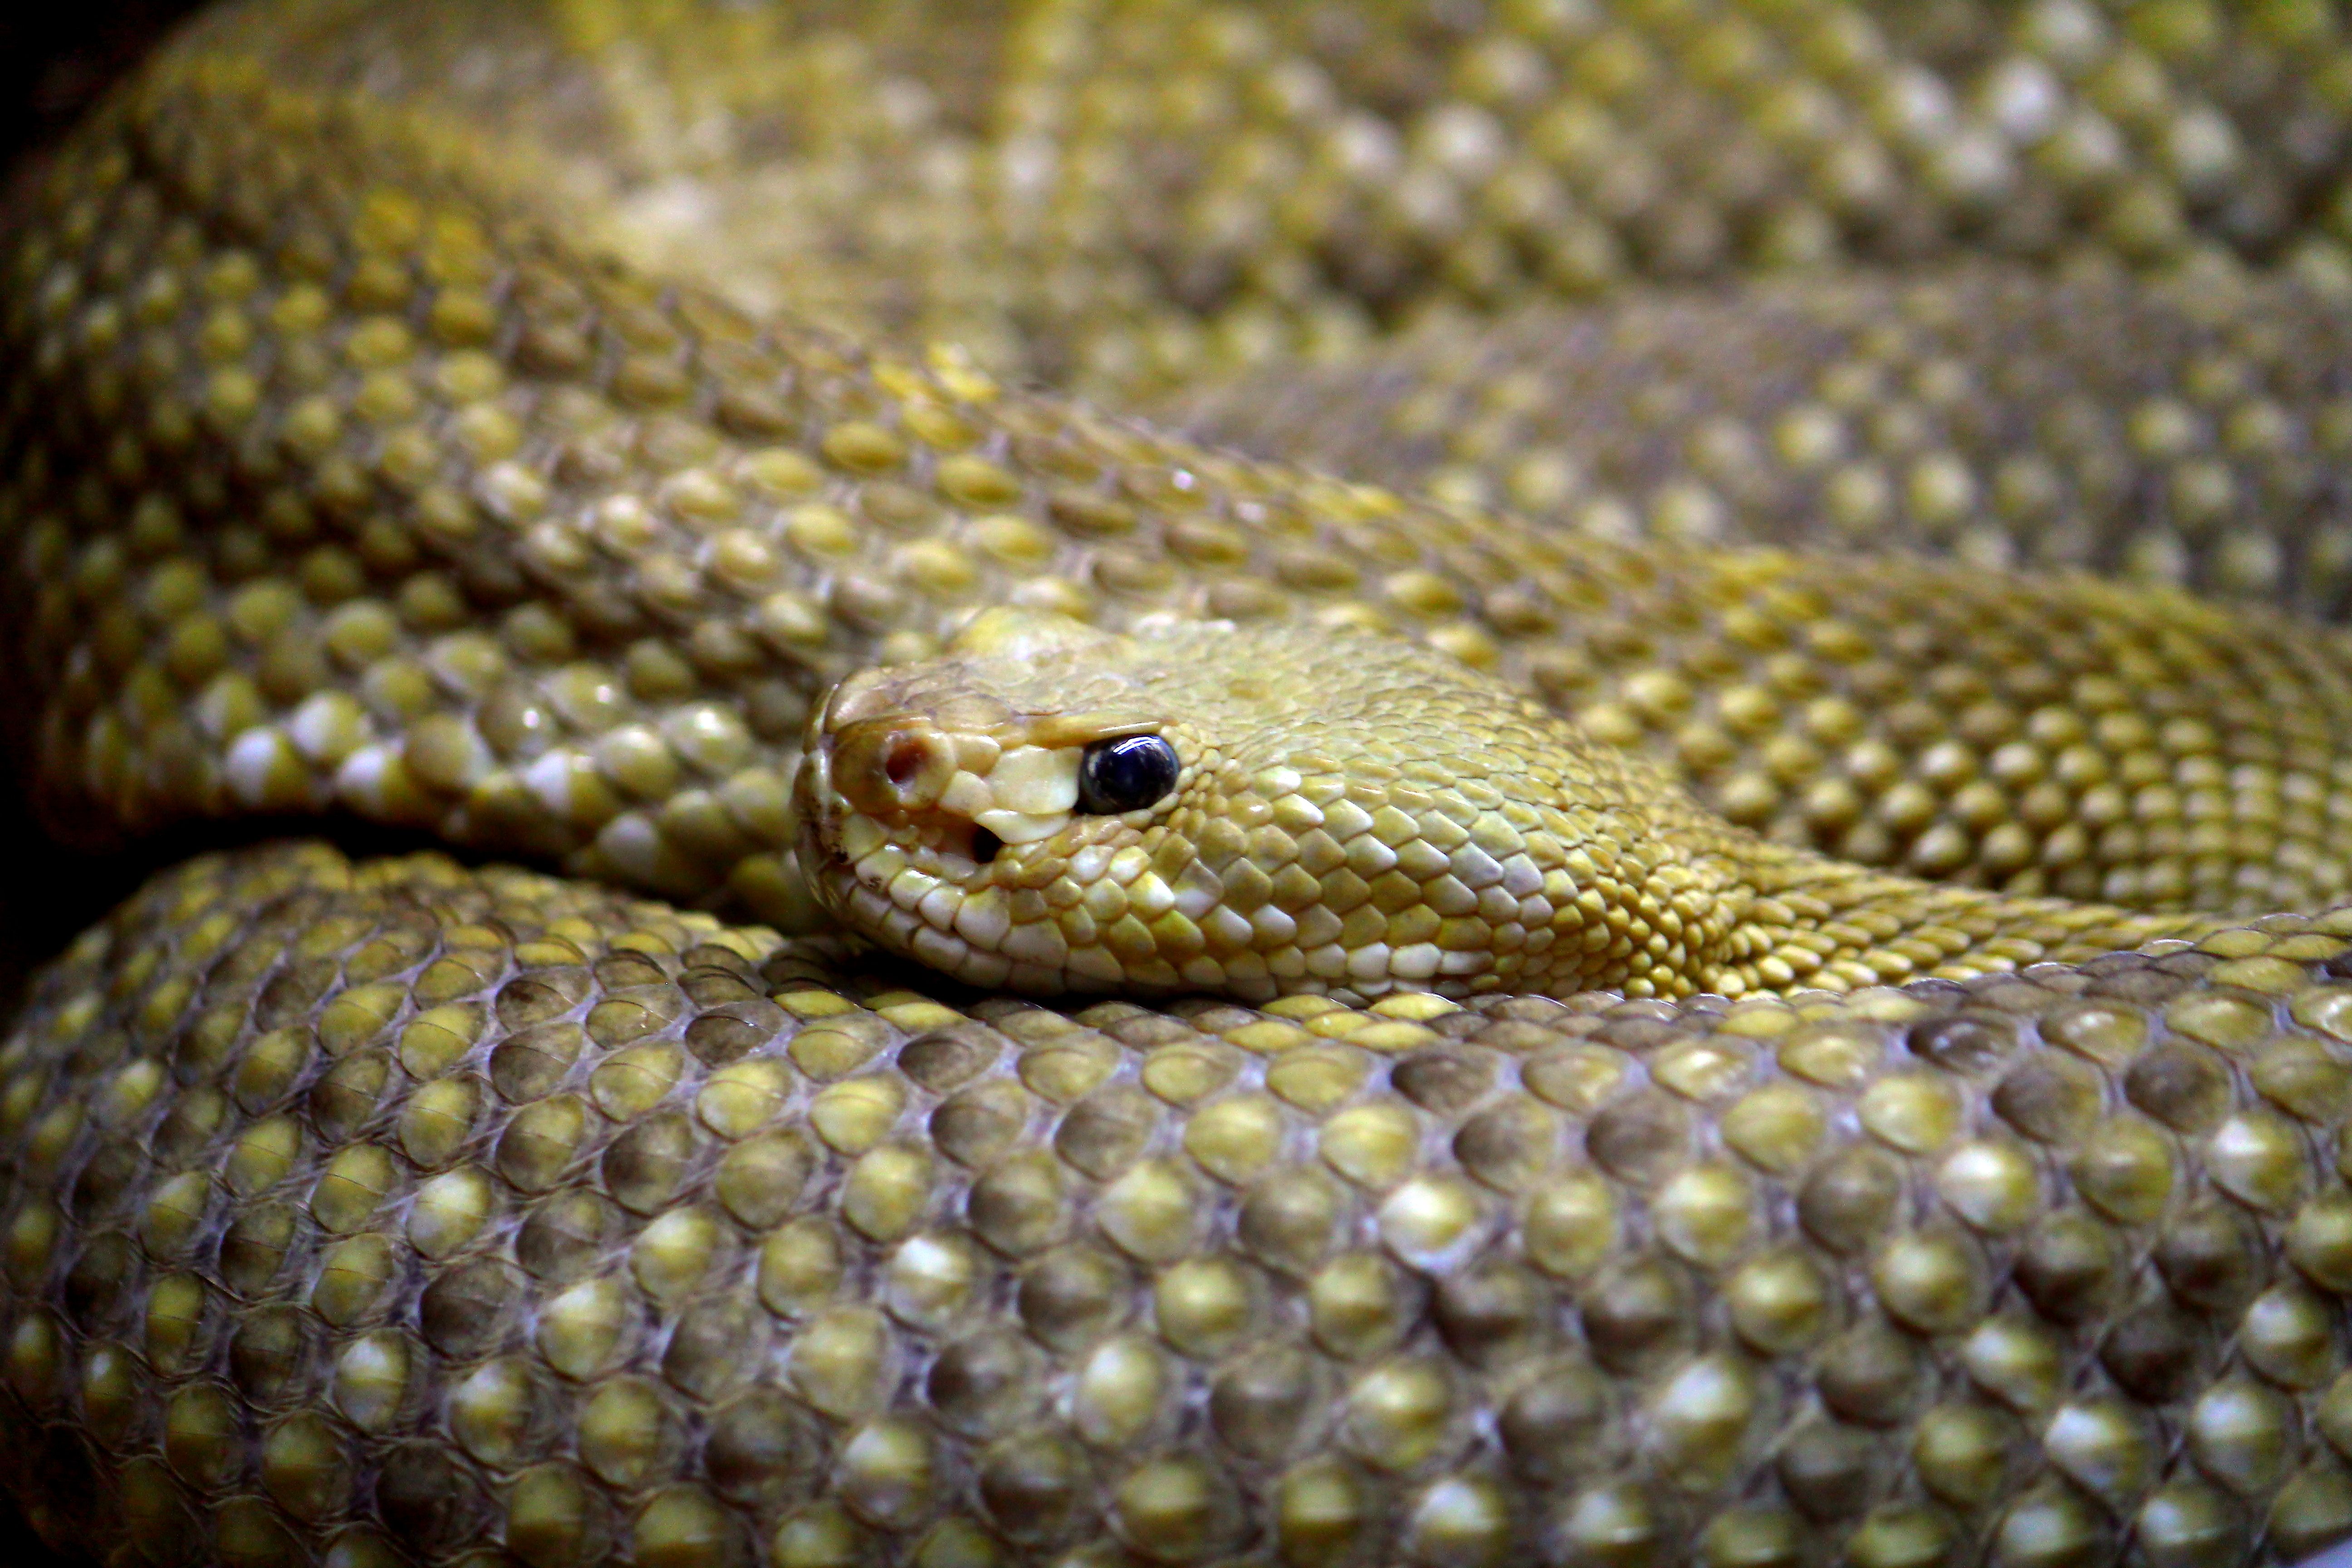
nature, wildlife, macro, reptile, fauna, animals, snake, rattlesnake, vertebrate, naturaleza, serpent, ggl1, gaby1, animales, canon550d, macro photography, viper, elapidae, garter snake, colubridae, sidewinder, eastern diamondback rattlesnake, scaled reptile, hognose snake, kingsnake